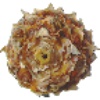
Label: pineapple_mini